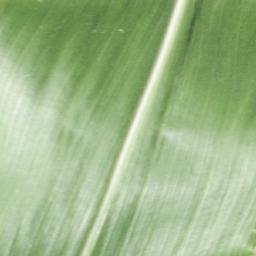
Label: Corn___healthy